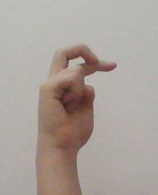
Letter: zay